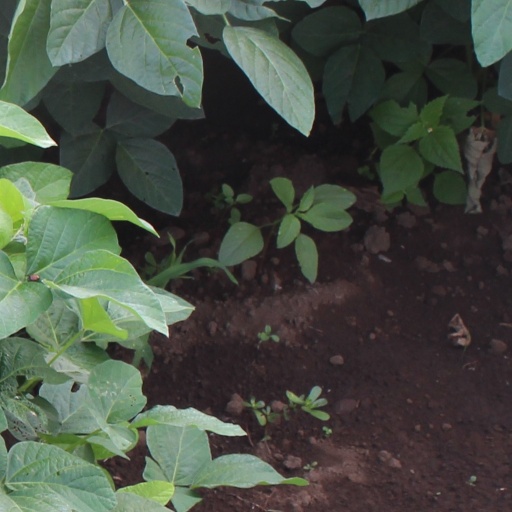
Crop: soybean